Cumston Hall

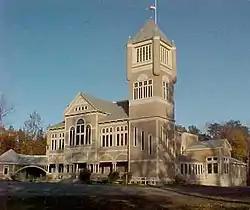

Cumston Hall is a historic community building at 796 Main Street in downtown Monmouth, Maine. Built in 1900, it is one of the most flamboyant examples of wooden Romanesque Revival architecture to be found in a small-town setting in the entire state. It was a gift to the town of Dr. Charles M. Cumston, and presently houses the local public library and local theatrical companies. It was listed on the National Register of Historic Places in 1973.